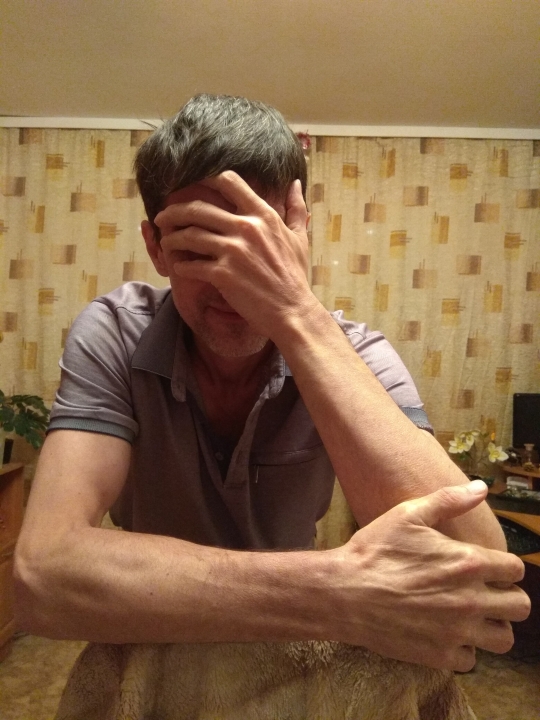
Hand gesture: no_gesture